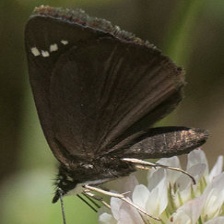
Species: SOOTYWING